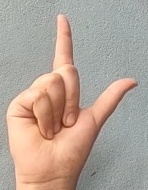
ASL sign: L